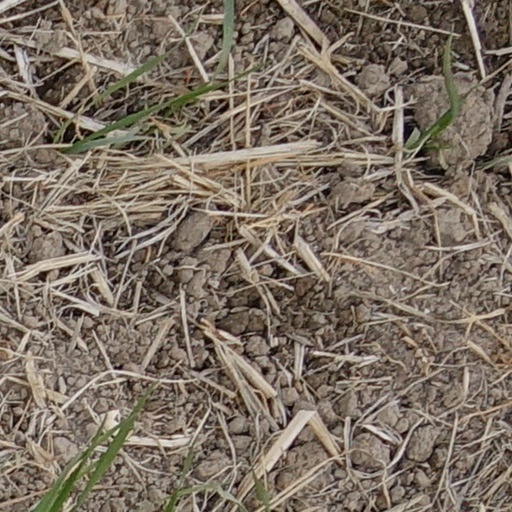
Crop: wheat